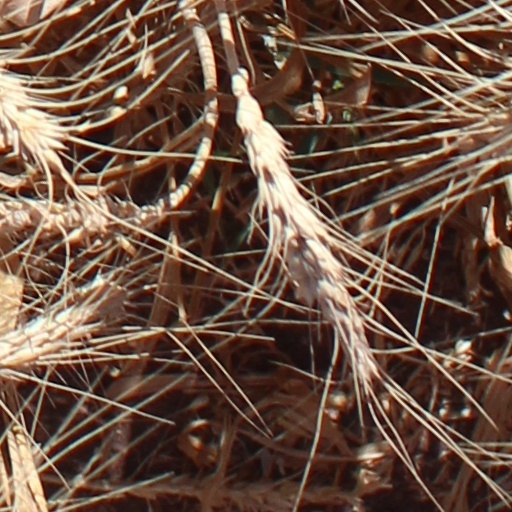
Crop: wheat